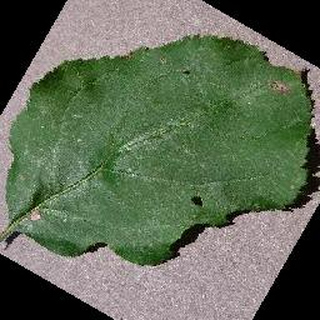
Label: apple_black_rot